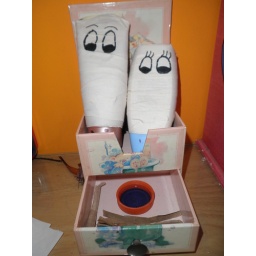
Two horses drinking water and eating hay.(Shampoo tubes, white tape, string for hair, and cardboard. Posed in a two-tier box)